Timothy Power

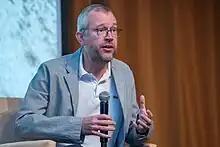

Timothy Power is an archaeologist who specializes in Arabia and the Islamic World. He completed his doctorate in Islamic Art and Archaeology at the University of Oxford in 2003. His doctorate focused on the Red Sea basin from Byzantium to the Caliphate, which was later published as a book by the American University of Cairo (AUC) Press.